The Sound (The 1975 song)

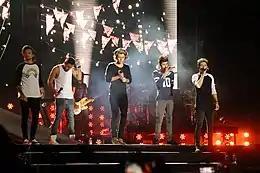
"The Sound" was presented to One Direction during a writing session with Healy.

Rumours of a collaboration between Healy and One Direction surfaced in 2014. The singer later confirmed the veracity of the rumour during an interview with "Q", revealing that he entered the studio with the band. One Direction—fans of the 1975's album—invited Healy to a writing session while they were in London. Healy entered the studio with the band for several hours but was unsure of what to present them. He decided to show them one of the 1975's "poppier demos", choosing "The Sound". The members of One Direction were ambivalent toward the demo and wanted to emulate the band's other material instead. Regarding the experience, Healy said: "I thought I'd see how it all works but it just didn't really work very well. It didn't resonate so I thought I'd stick to my own thing."